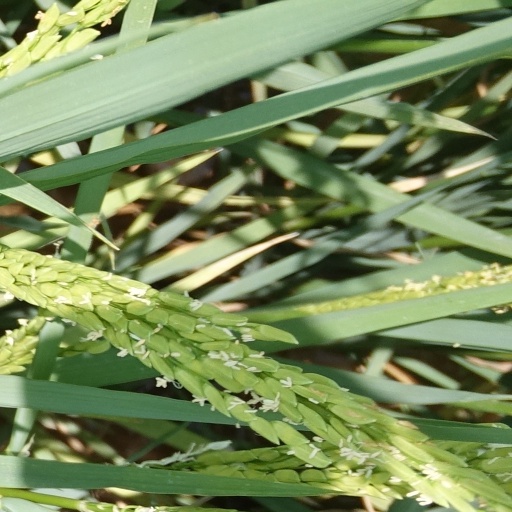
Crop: rice